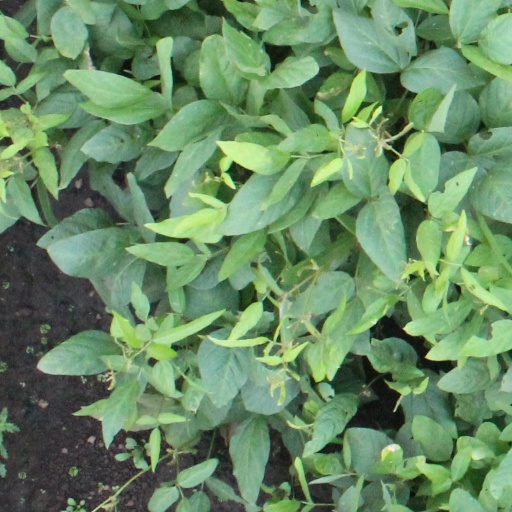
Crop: soybean